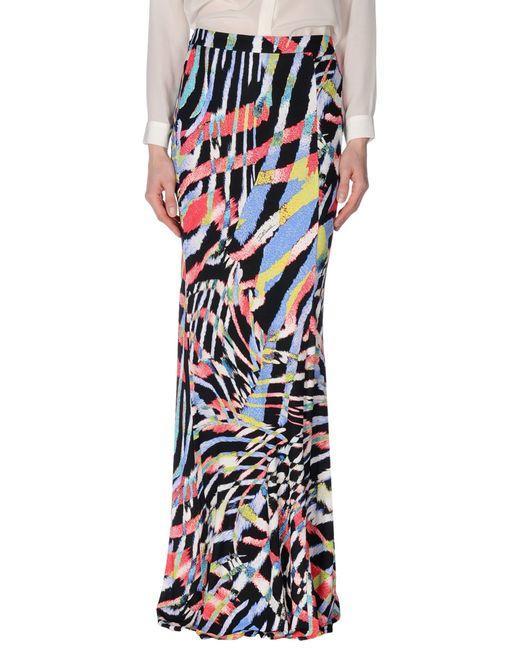
Slim Fit bedruckter Rock für Damen